Marianne Bernadotte

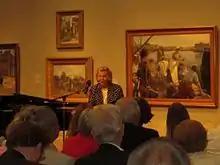
Princess Marianne Bernadotte awards her art scholarships at Waldemarsudde in 2016

In the 1980s, Bernadotte joined several professors in launching an academy to coordinate international dyslexia research and support young researchers. In 1982, for her husband's 75th birthday, he asked for no gifts other than financial contributions to the recently founded Marianne & Sigvard Bernadotte Arts Fund which awards annual scholarships to young students of music, theatre, design and art, enabling young artists to develop their talents early in their careers. Such honorees who have succeeded well include actors Rikard Wolff, Björn Kjellman, and Melinda Kinnaman, and designers Behnaz Aram and Sandra Backlund. Bernadotte personally introduced these talents every year at a well-attended Stockholm ceremony on 7 June, Sigvard's birthday, and handed over their scholarships.